Knysna banana frog

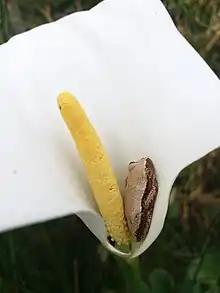
Afrixalus knysnae

The Knysna banana frog (Afrixalus knysnae) is a species of frog in the family Hyperoliidae.